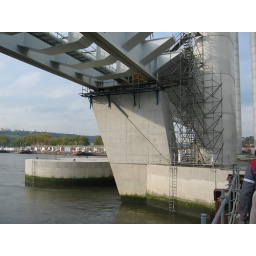
building site of the lifting bridge in Rouen (France)